The Untouchables (1959 TV series)

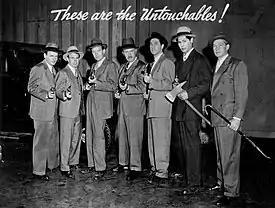
Photo of the cast for "The Untouchables" as seen on Desilu Playhouse: Only Robert Stack (third from left) and Abel Fernandez (second from right) were used in the actual television series. Keenan Wynn is seen here at the right of Robert Stack, Peter Leeds (who played LaMarr Kane, replaced in the series by Chuck Hicks) is to the right of Wynn, and TV's Kit Carson, Bill Williams as Marty Flaherty (replaced by Jerry Paris in the series), is on the far right. Actor Paul Dubov, who played Jack Rossman (replaced in the series by Steve London), is missing from this photo.

The series originally focused on the efforts of a real-life squad of Prohibition agents employed by the United States Department of Justice and led by Eliot Ness (Stack) who helped bring down the bootleg empire of "Scarface" Al Capone, as described in Ness's bestselling 1957 memoir. This squad was nicknamed "The Untouchables" because of its courage and honesty; squad members could not be bribed or intimidated by the mob. Eliot Ness, though, died suddenly in May 1957, shortly before his memoir and the subsequent TV adaptation were to bring him fame beyond any he experienced in his lifetime.